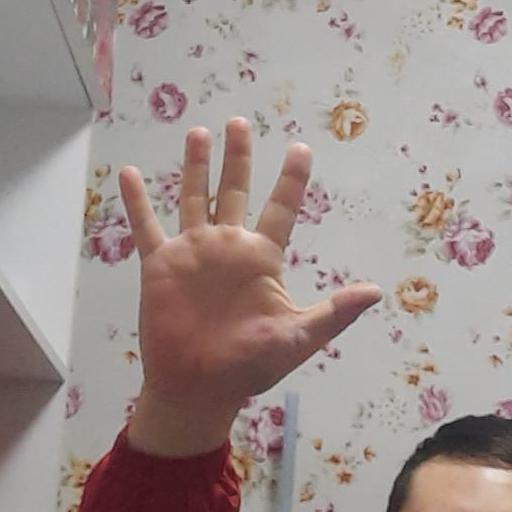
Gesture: palm